List of dam removals in Rhode Island

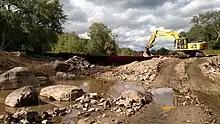
The removal of the White Rock Dam from the Pawcatuck River in Westerly in 2015.

This is a list of dams in Rhode Island that have been removed as physical impediments to free-flowing rivers or streams.